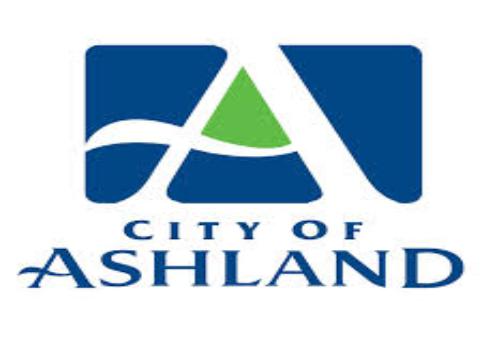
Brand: Ashland Inc
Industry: Others